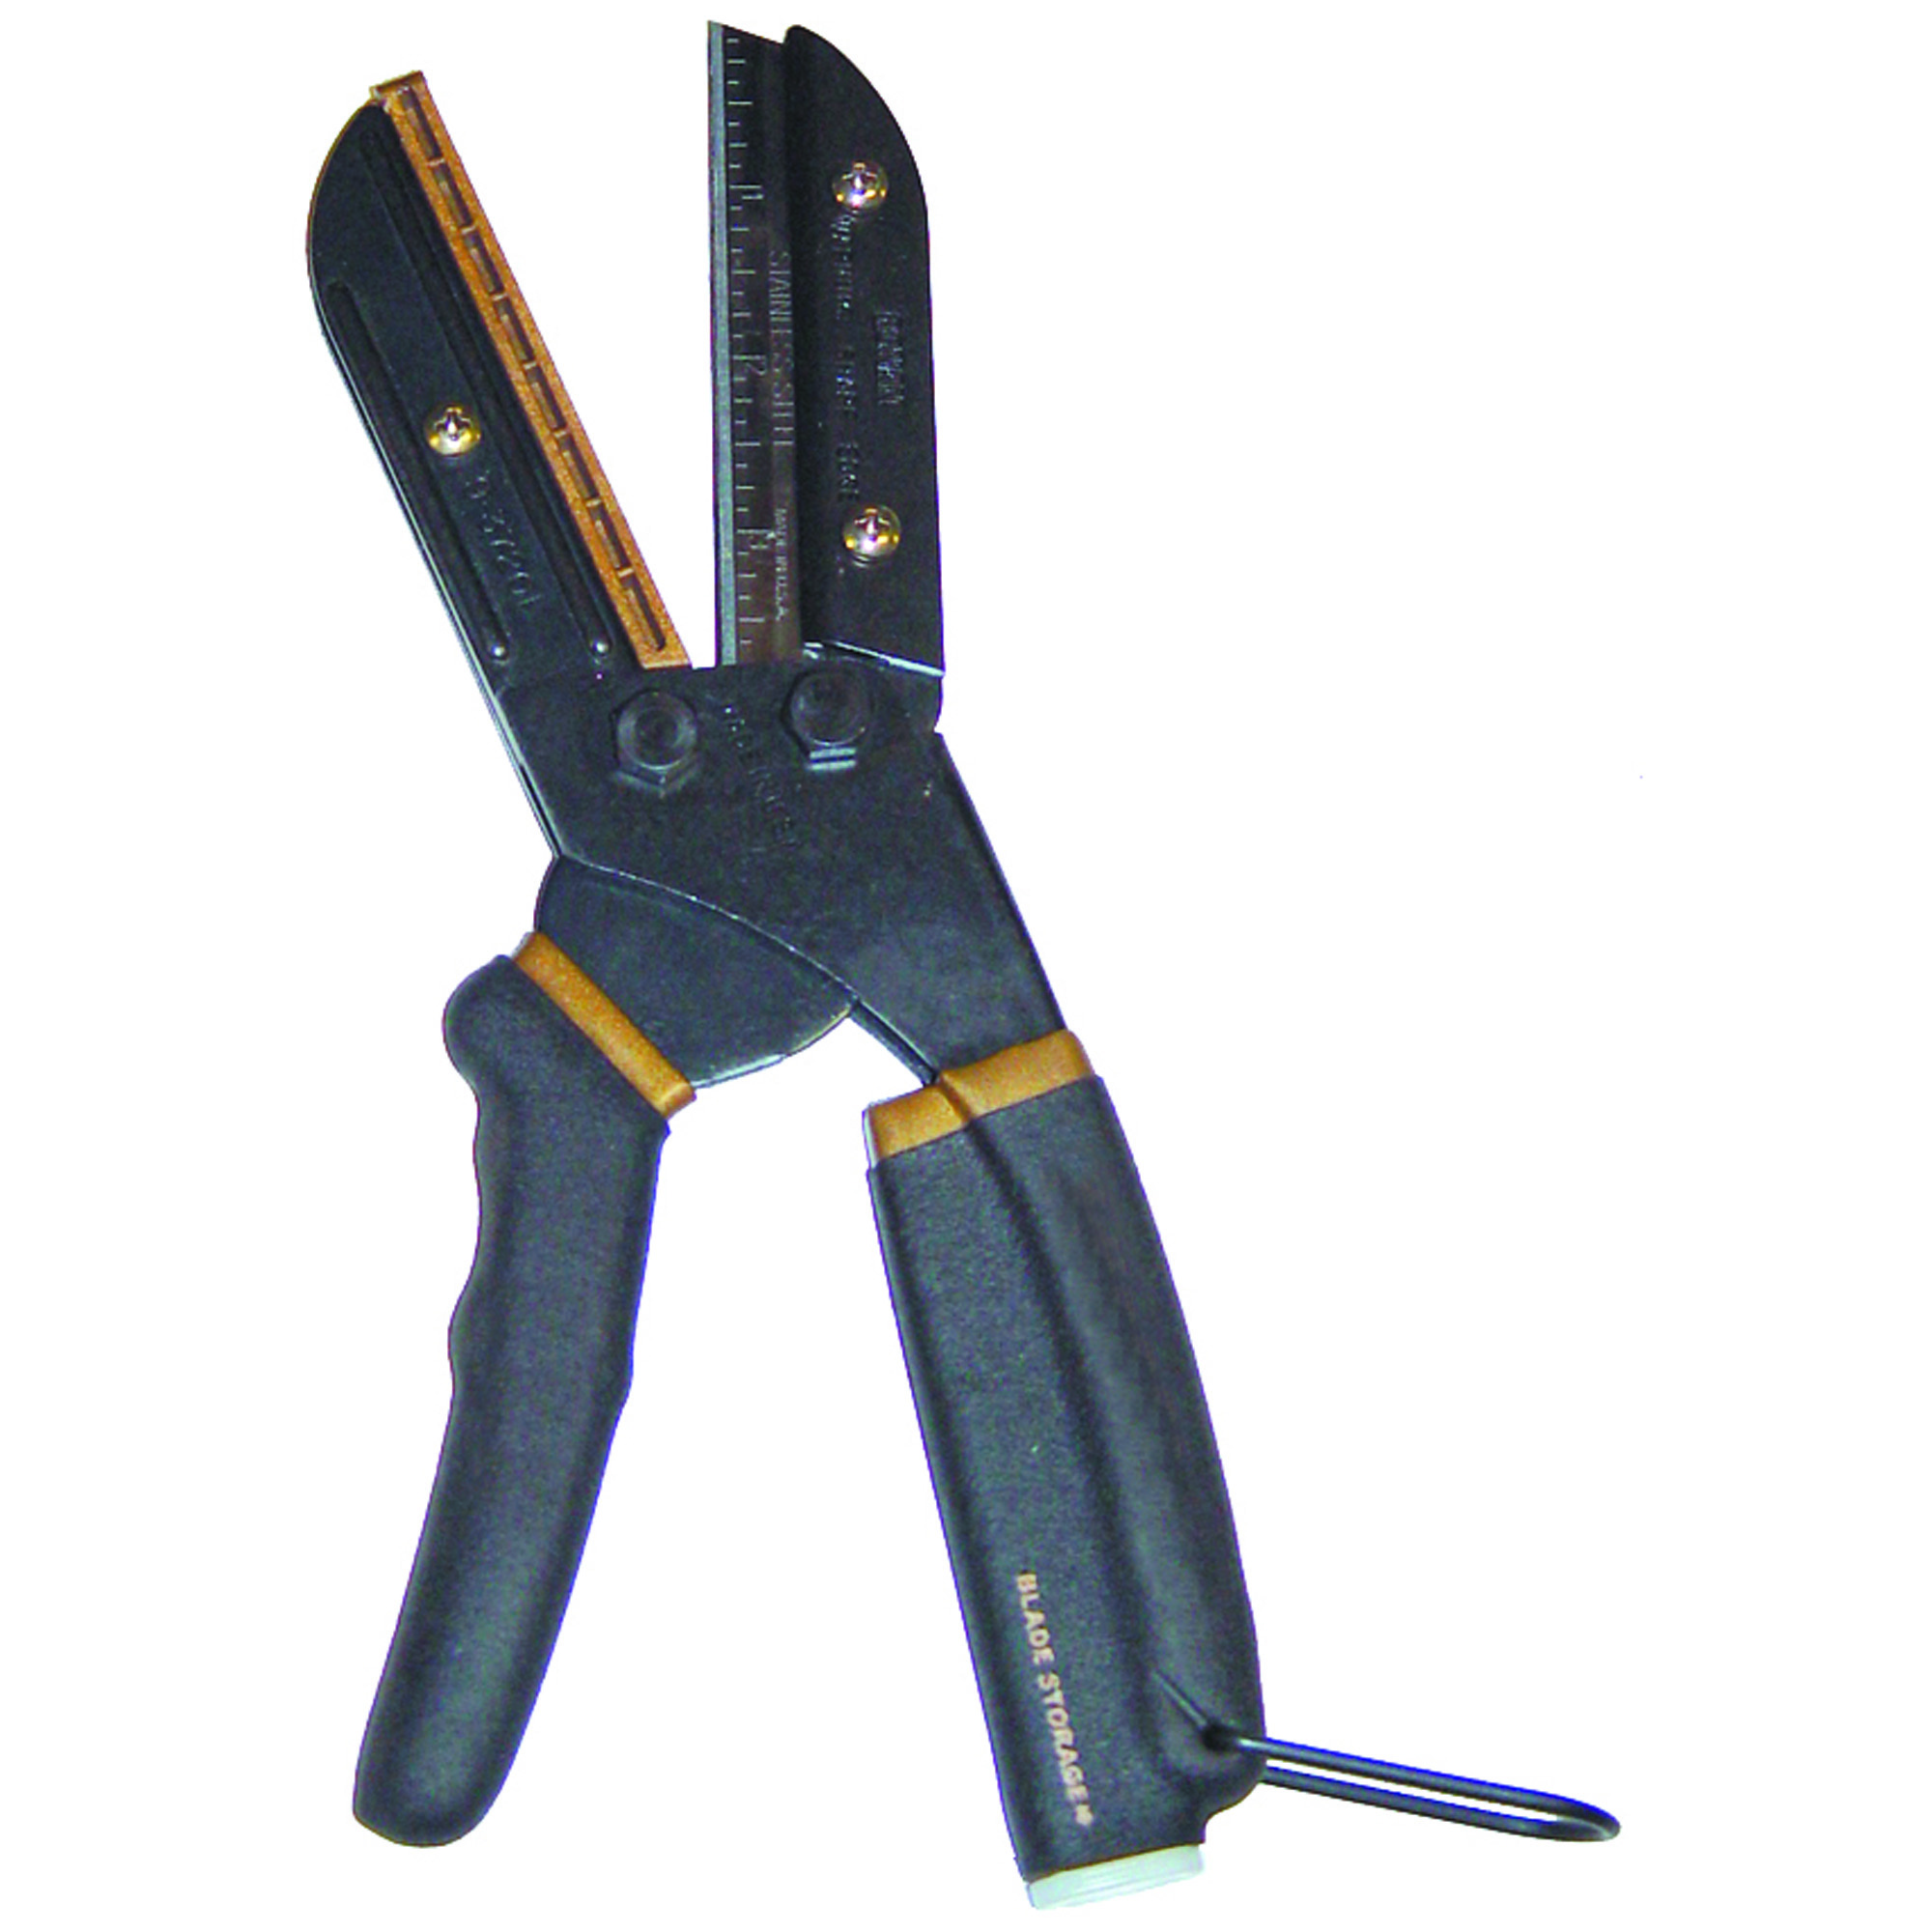
Cove Base Shears
Brand: Bon Tool Co.
Razor sharp blade cleanly cuts vinyl or rubber base for better looking seams Equipped with a safety lock
Category: Hardware > Tools > Cutters > Glass Cutters